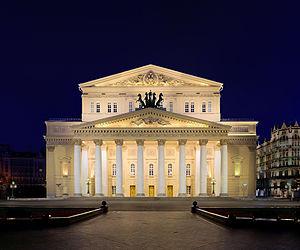
Moscou est la capitale de la Russie et compte environ douze millions six cent mille habitants intra muros sur une superficie de 2 510 km² ce qui en fait la ville la plus peuplée à la fois du pays et d'Europe. Sur le plan administratif Moscou fait partie du district fédéral central et a le statut de ville d'importance fédérale qui lui donne le même niveau d'autonomie que les autres sujets de la Russie. Elle est quasiment enclavée dans l'oblast de Moscou, mais en est administrativement indépendante. Ses habitants sont les Moscovites. Moscou se situe dans la partie européenne de la Russie au milieu d'une région de plaine. Sa latitude élevée lui vaut un climat froid et continental. Le Kremlin, son cœur historique, est édifié sur une colline qui domine la rive gauche de la rivière Moskova.
Le Ballet du Bolchoï est la compagnie de ballet attachée au Théâtre Bolchoï de Moscou, créée en 1776. La plupart des danseurs qui la composent sont issus de l'Académie chorégraphique d'État de Moscou, vivier privilégié de la troupe.